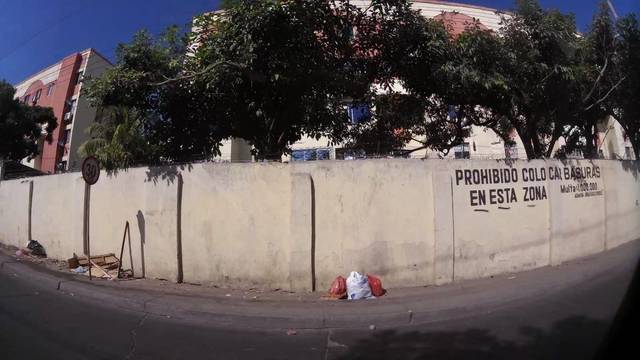
Region: Colombia
Coordinates: 10.396, -75.495